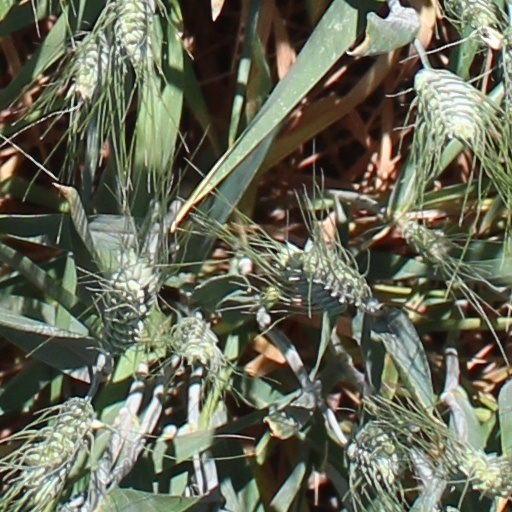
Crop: wheat